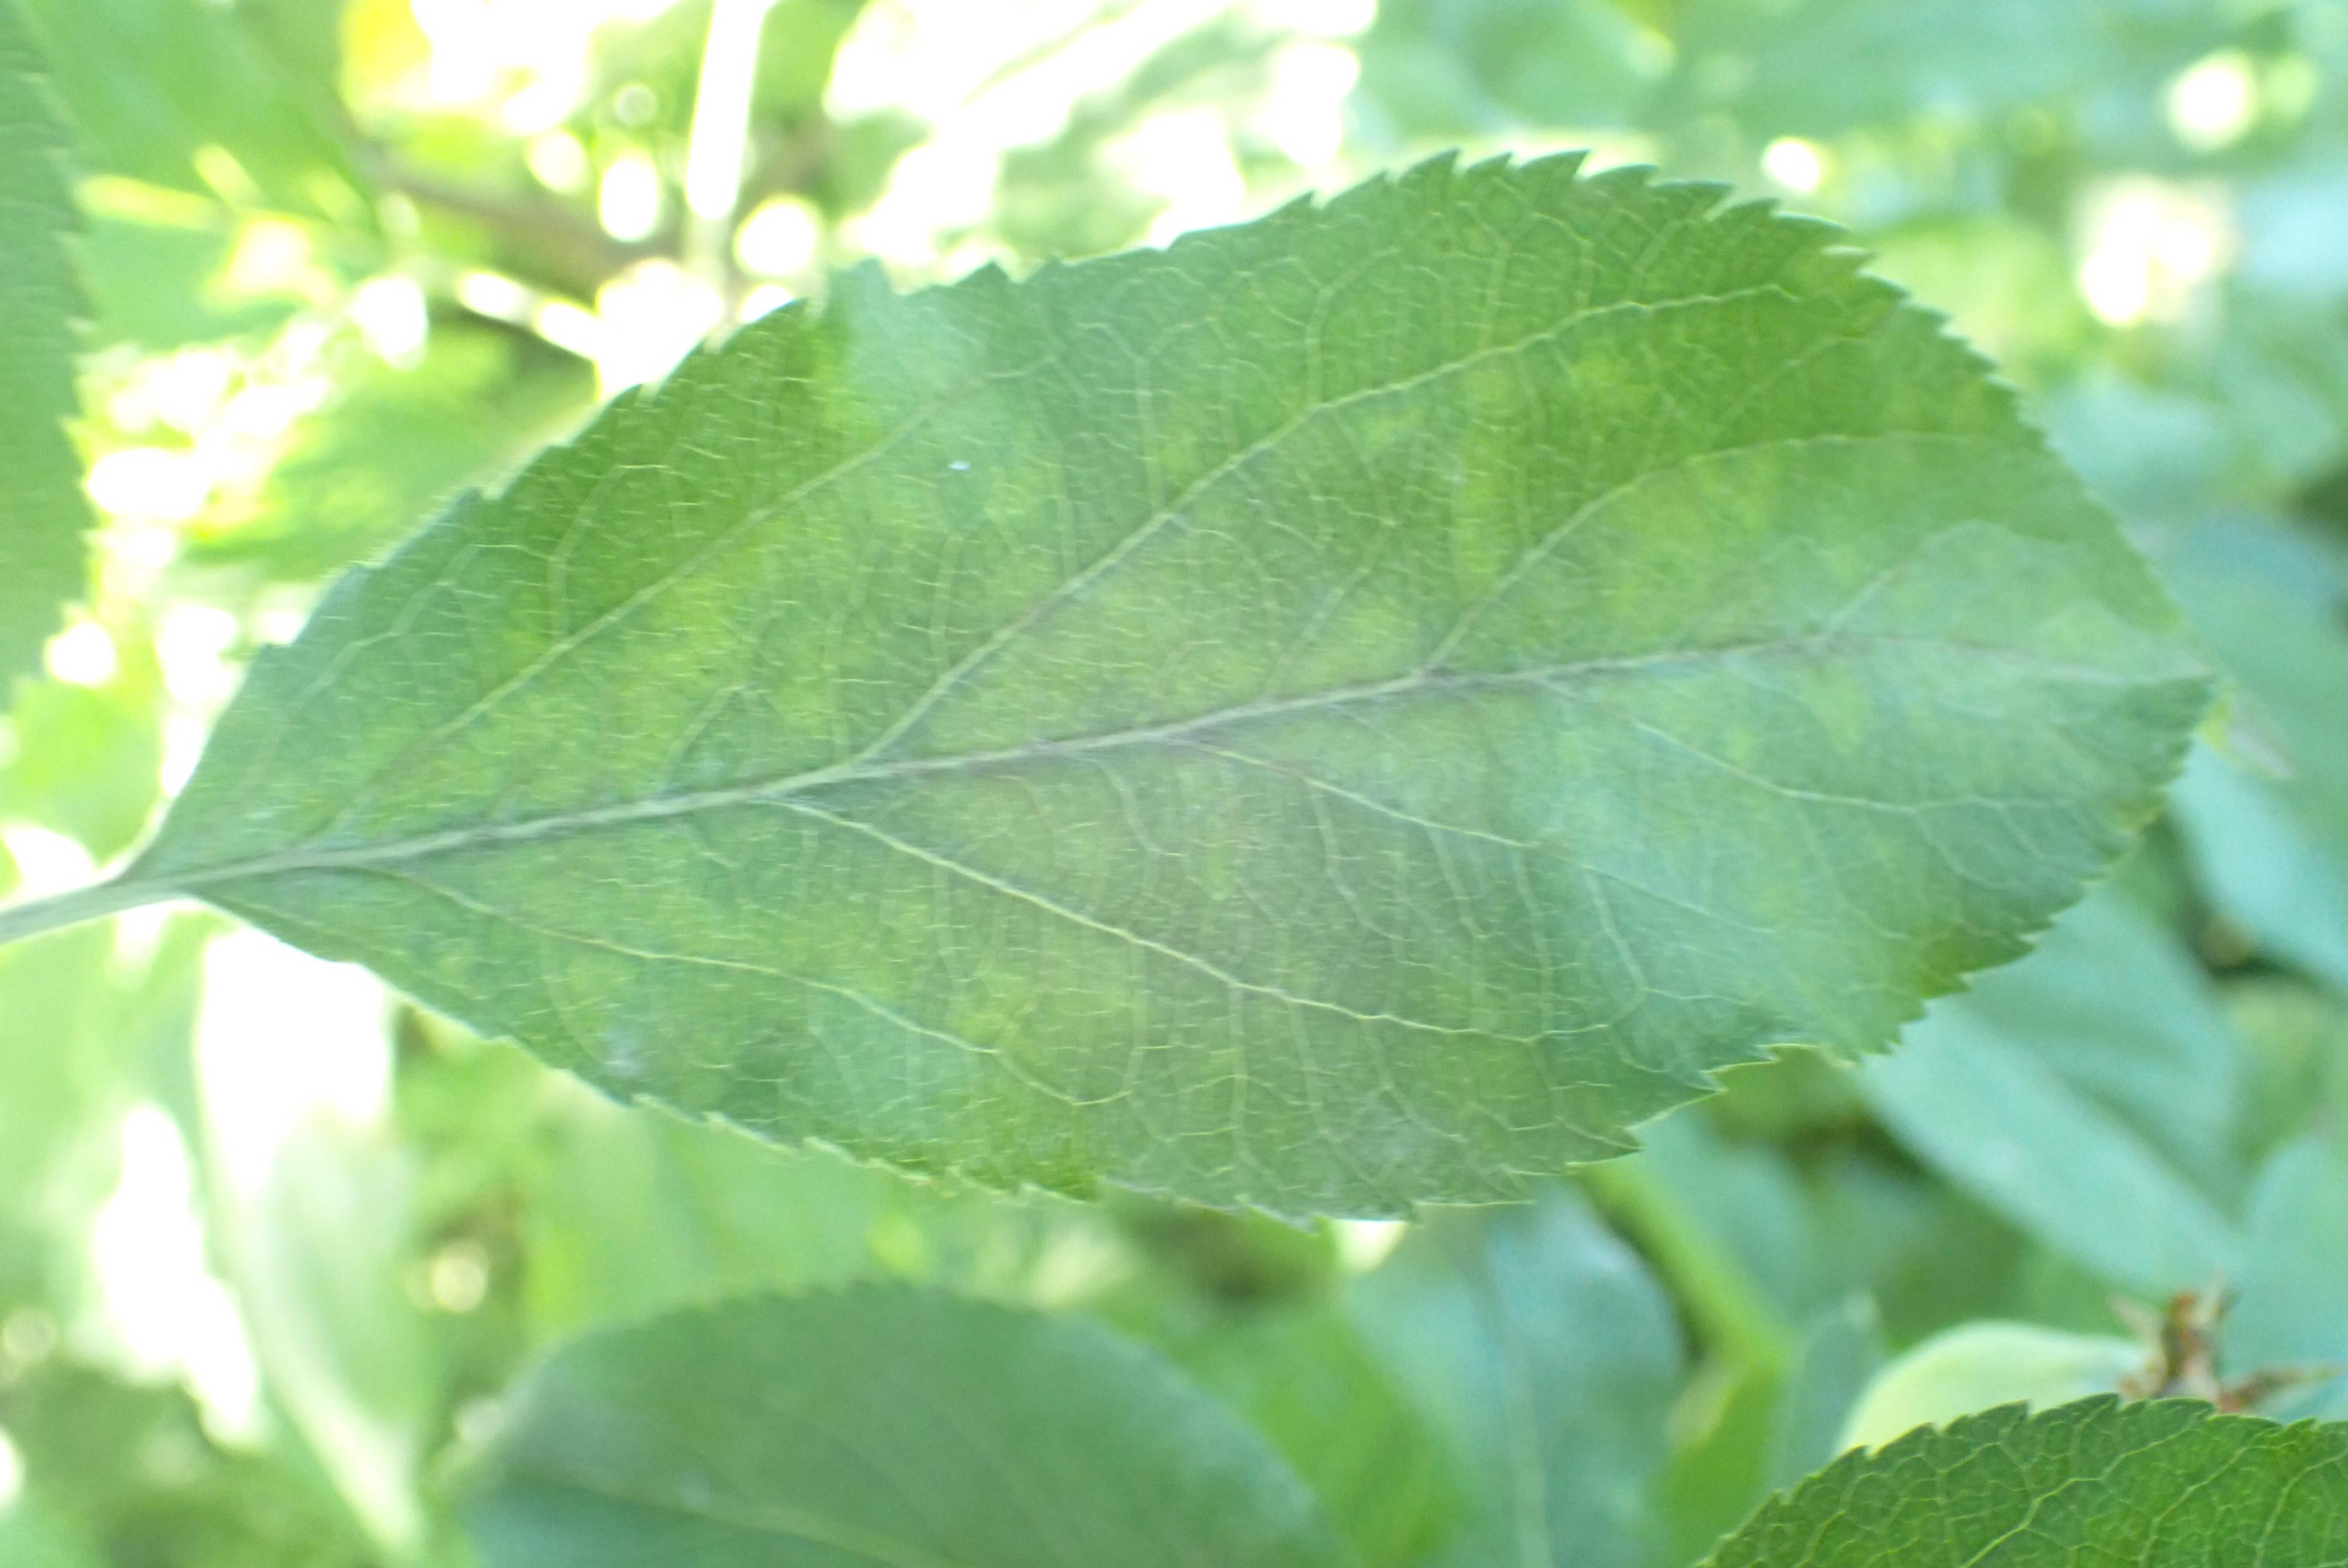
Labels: scab